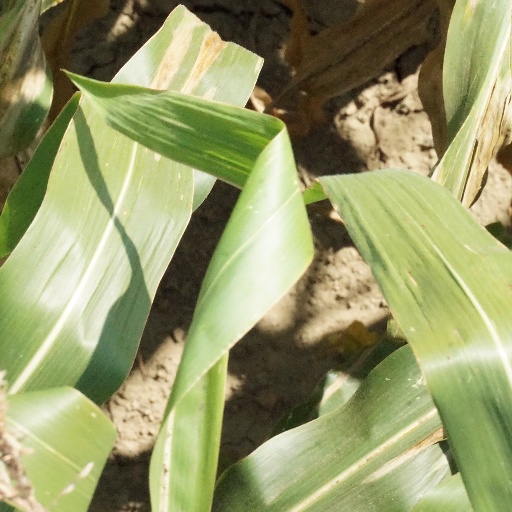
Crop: maize; corn